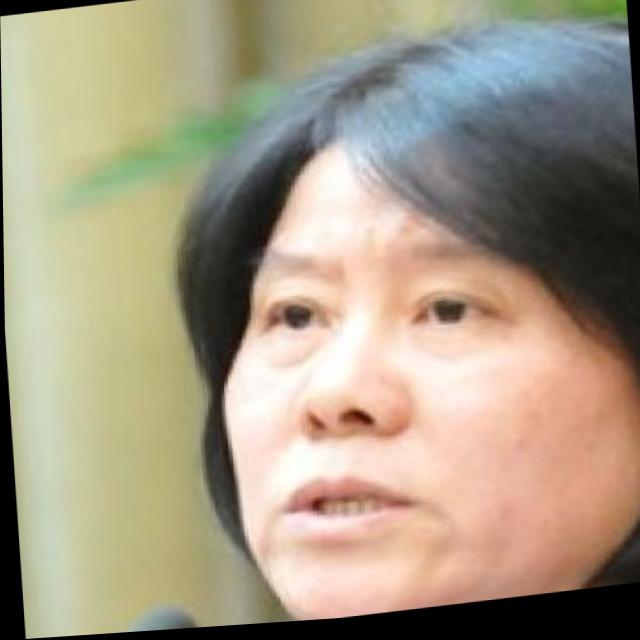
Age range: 45-64